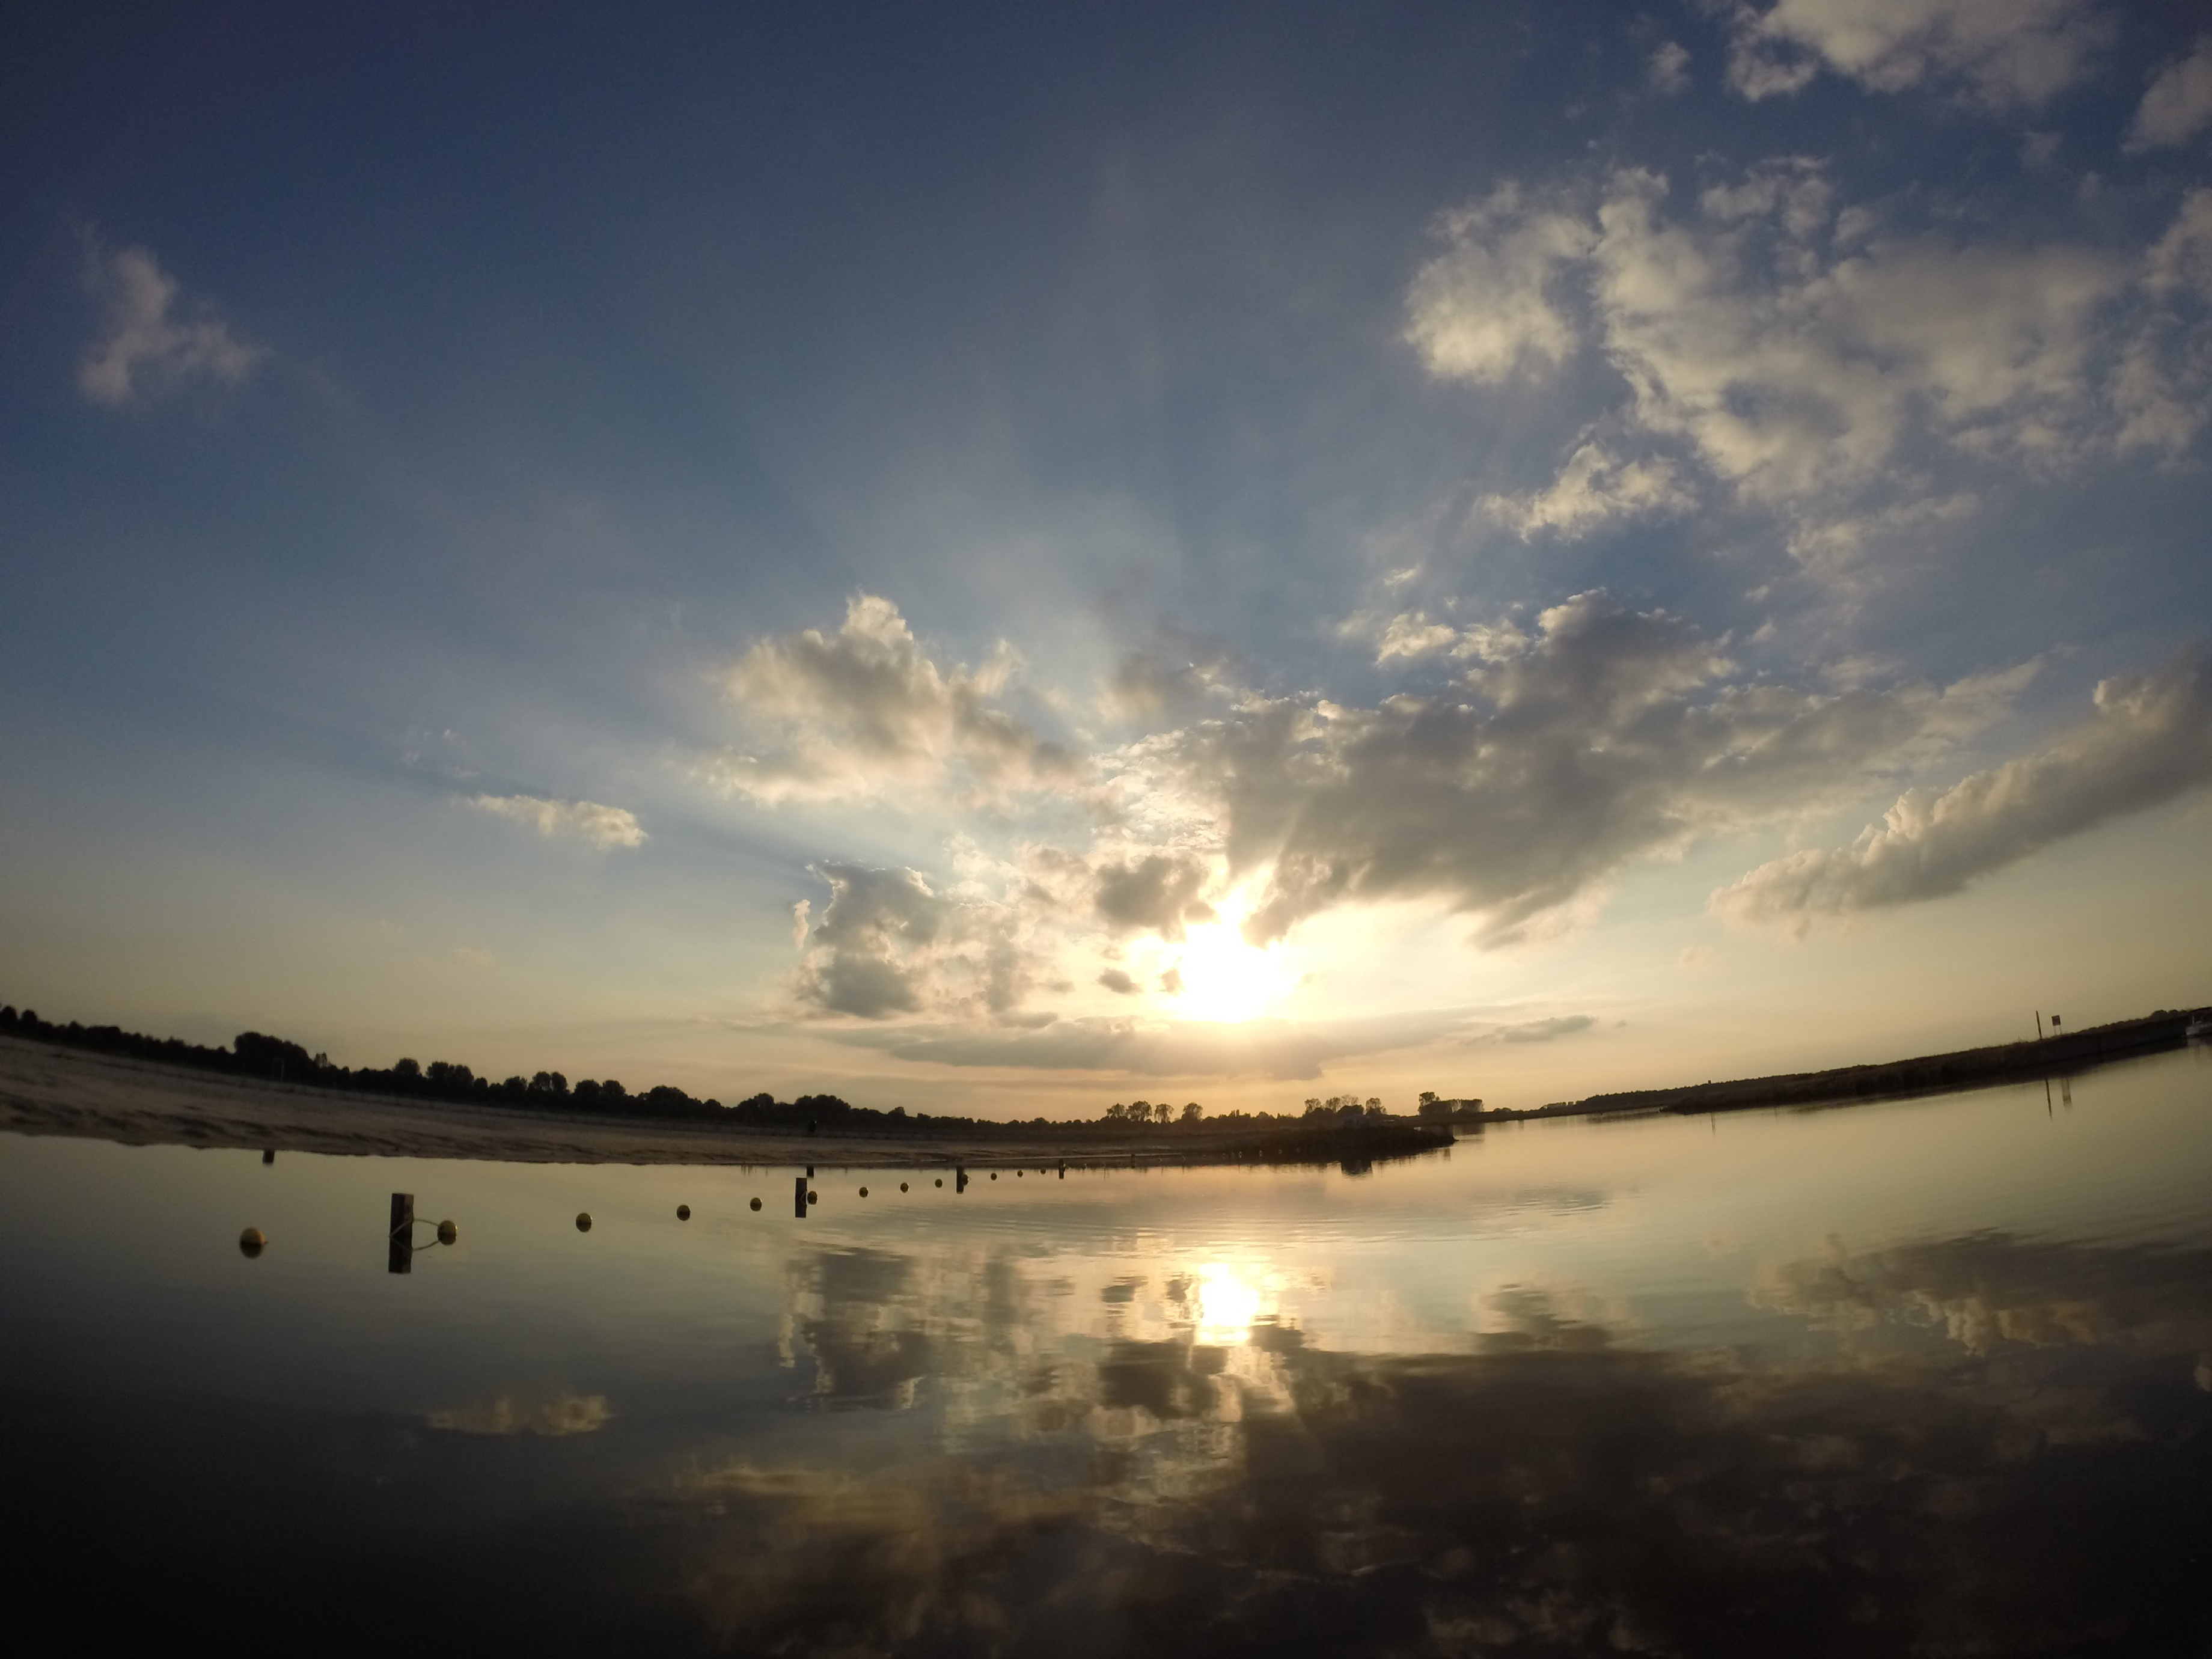
beach, sea, water, nature, horizon, cloud, sky, sun, sunrise, sunset, sunlight, morning, lake, dawn, atmosphere, river, summer, dusk, evening, reflection, holiday, blue, rest, lonely, clouds, holidays, outlook, still, bill, mood, idyll, nice weather, booked, distant, afterglow, evening sky, by the sea, atmospheric phenomenon